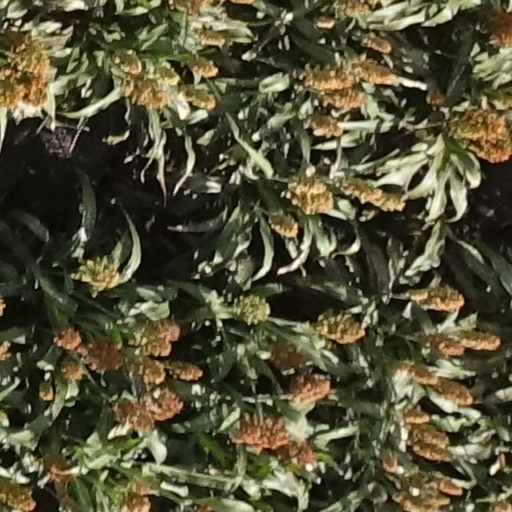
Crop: sorghum